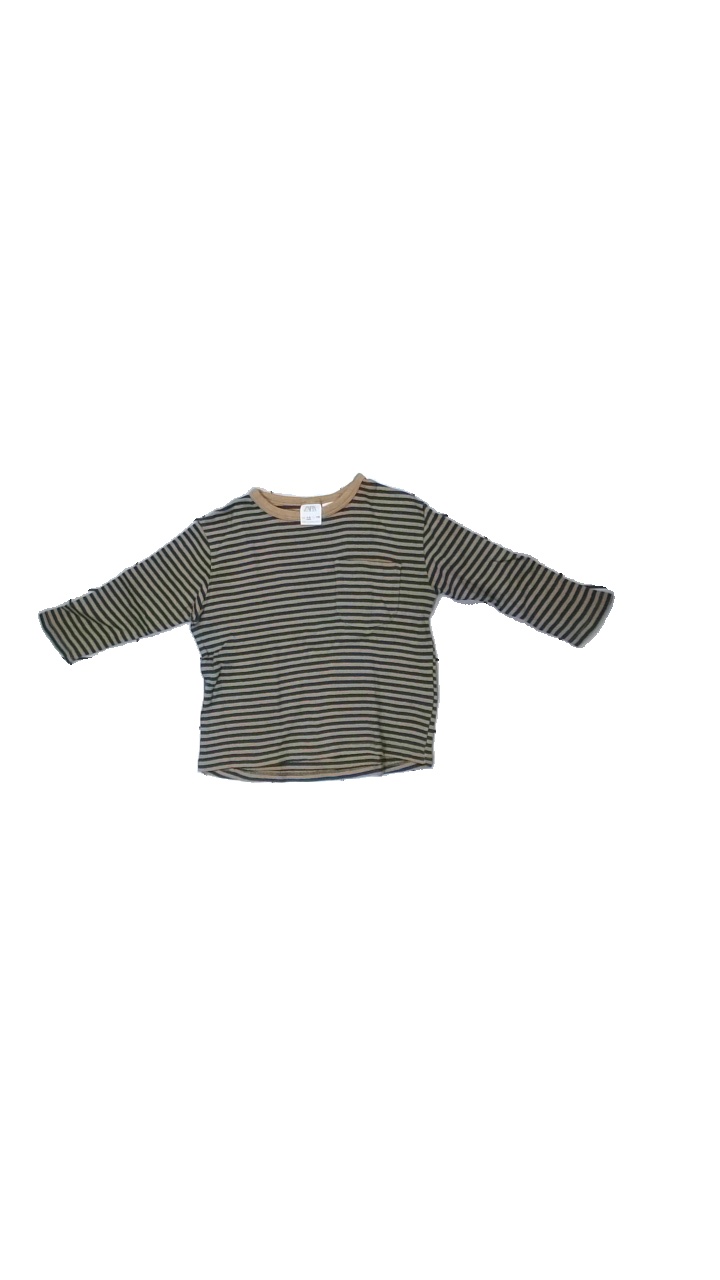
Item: Sweater (Children)
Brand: Zara
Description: randig sweater
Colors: Brown, Blue
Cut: C-collar
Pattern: Striped
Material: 100% bomull
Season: All
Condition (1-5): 3
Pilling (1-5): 4
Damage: dammig
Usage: Reuse
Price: <50